Hotchkissville Historic District

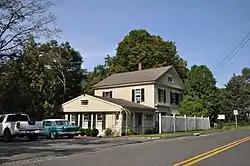

The Hotchkissville Historic District is a historic district in the town of Woodbury, Connecticut, United States that was listed on the National Register of Historic Places in 1995. The district encompasses most of the historic village of Hotchkissville, which is centered at the junction of Washington and Weekeepeemee roads. The village began as a dispersed rural agricultural community, but developed in the 19th century with the arrival of industry, primarily the manufacture of textiles. Despite this, the village has retained a significantly rural character, and includes a broad cross-section of 18th- and 19th-century architectural styles.